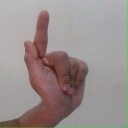
अक्षर: ळ